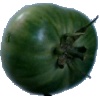
Label: Tomato not Ripened 1